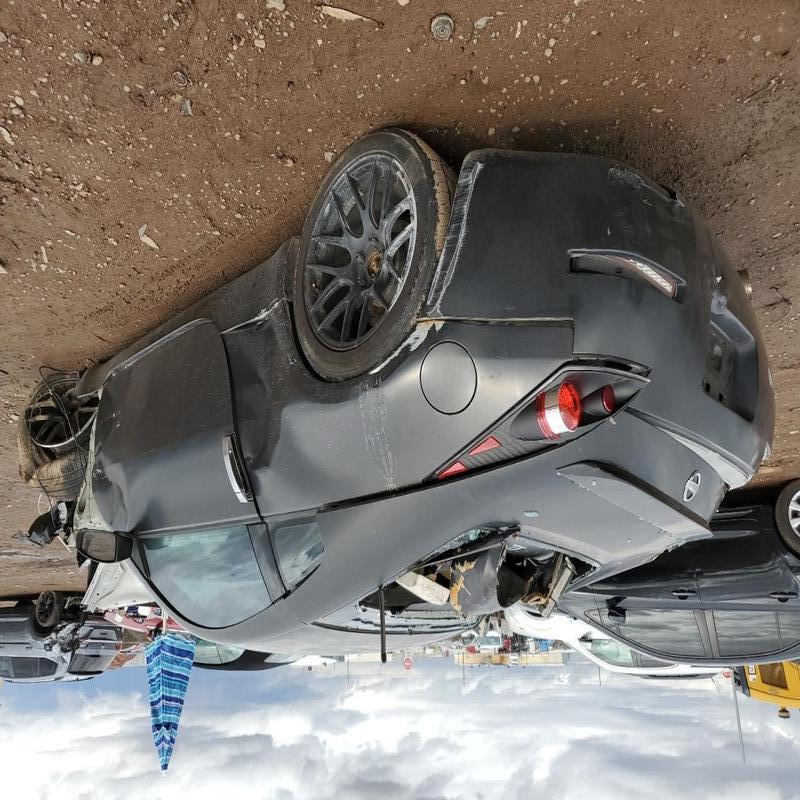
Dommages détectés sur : porte arrière droite, porte arrière gauche, aile arrière droite, aile arrière gauche, feu arrière droit, feu arrière gauche, plaque d'immatriculation arrière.
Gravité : majeur